1971 IHF Olympic Asian qualification tournament

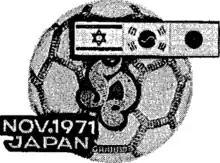
Logo of the tournament

The 1971 IHF Olympic Asian qualification tournament was held in Japan. The winner of the tournament qualified for the 1972 Summer Olympics.